Canadian Grand Prix

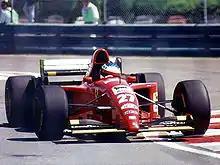
Jean Alesi at the 1995 Canadian Grand Prix

Alain Prost won the 1993 event while fending off a spirited drive from Senna, and in response to the Imola tragedies, the 1994 event saw the very fast Droit du Casino curve being turned into a chicane. German Michael Schumacher won this event. Ferrari's Jean Alesi won the 1995 edition, which occurred on his 31st birthday and which would be the only win of his career. Alesi had inherited the lead when Michael Schumacher pitted with electrical problems and Damon Hill's hydraulics failed. The victory was a popular one for Alesi, particularly after several unrewarded drives the year before, namely in Italy. Alesi's win at Montreal was voted the most popular race victory of the season by many, as it was the number 27 Ferrari—once belonging to the famous Gilles Villeneuve at his much loved home Grand Prix. Schumacher gave Alesi a lift back to the pits after Alesi's car ran out of fuel just before the Pits Hairpin.